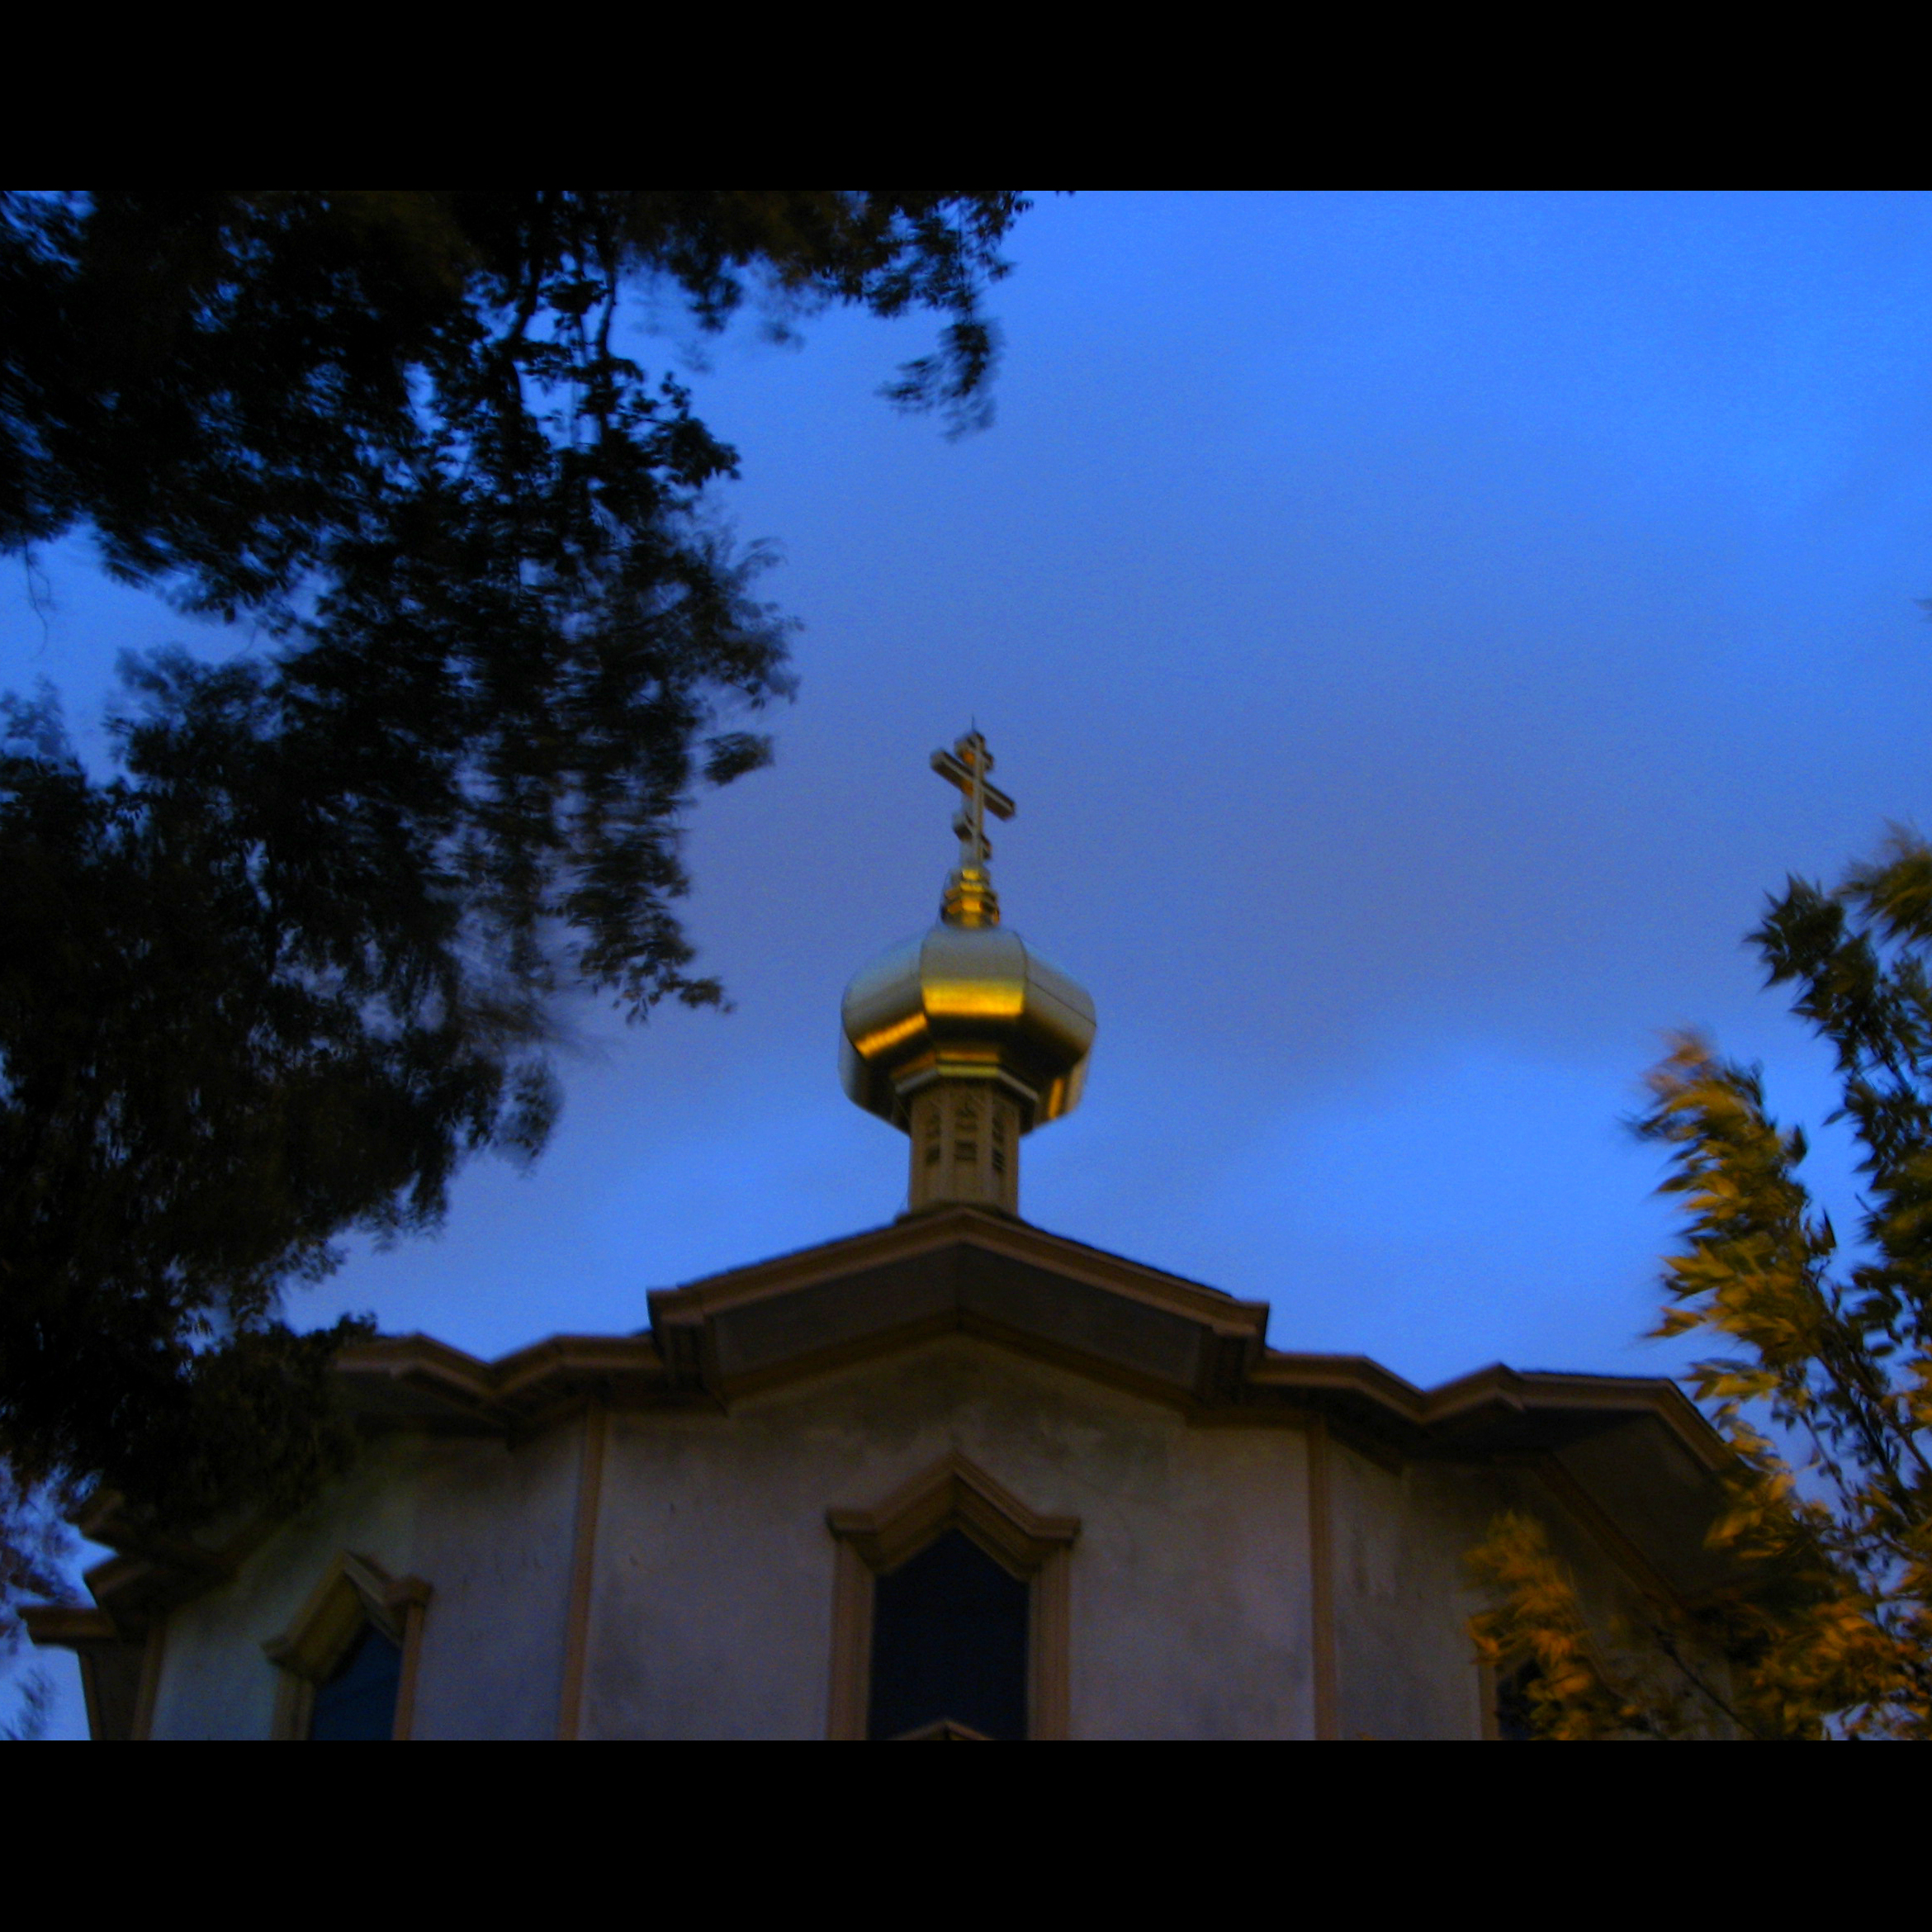
light, cloud, architecture, sky, sunset, night, photography, sunlight, photo, dusk, evening, architect, reflection, tower, darkness, church, street light, lighting, place of worship, photos, free, de, fotografie, orthodox, eastern, biserica, arhitectura, orthodoxy, arhitect, oca, louissullivan